List of North West Sydney Spirit FC records and statistics

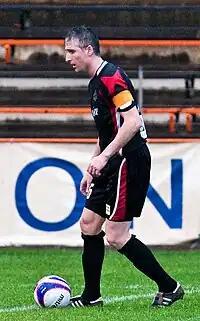
Luke Casserly was the first North West Sydney Spirit player to receive an international cap.

This section refers only to caps won while a North West Sydney Spirit player.